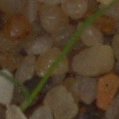
Label: loose_silkybent